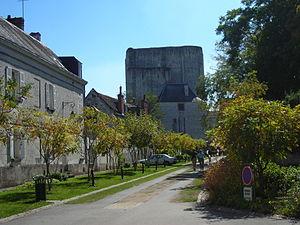
Mail du donjon de Loches